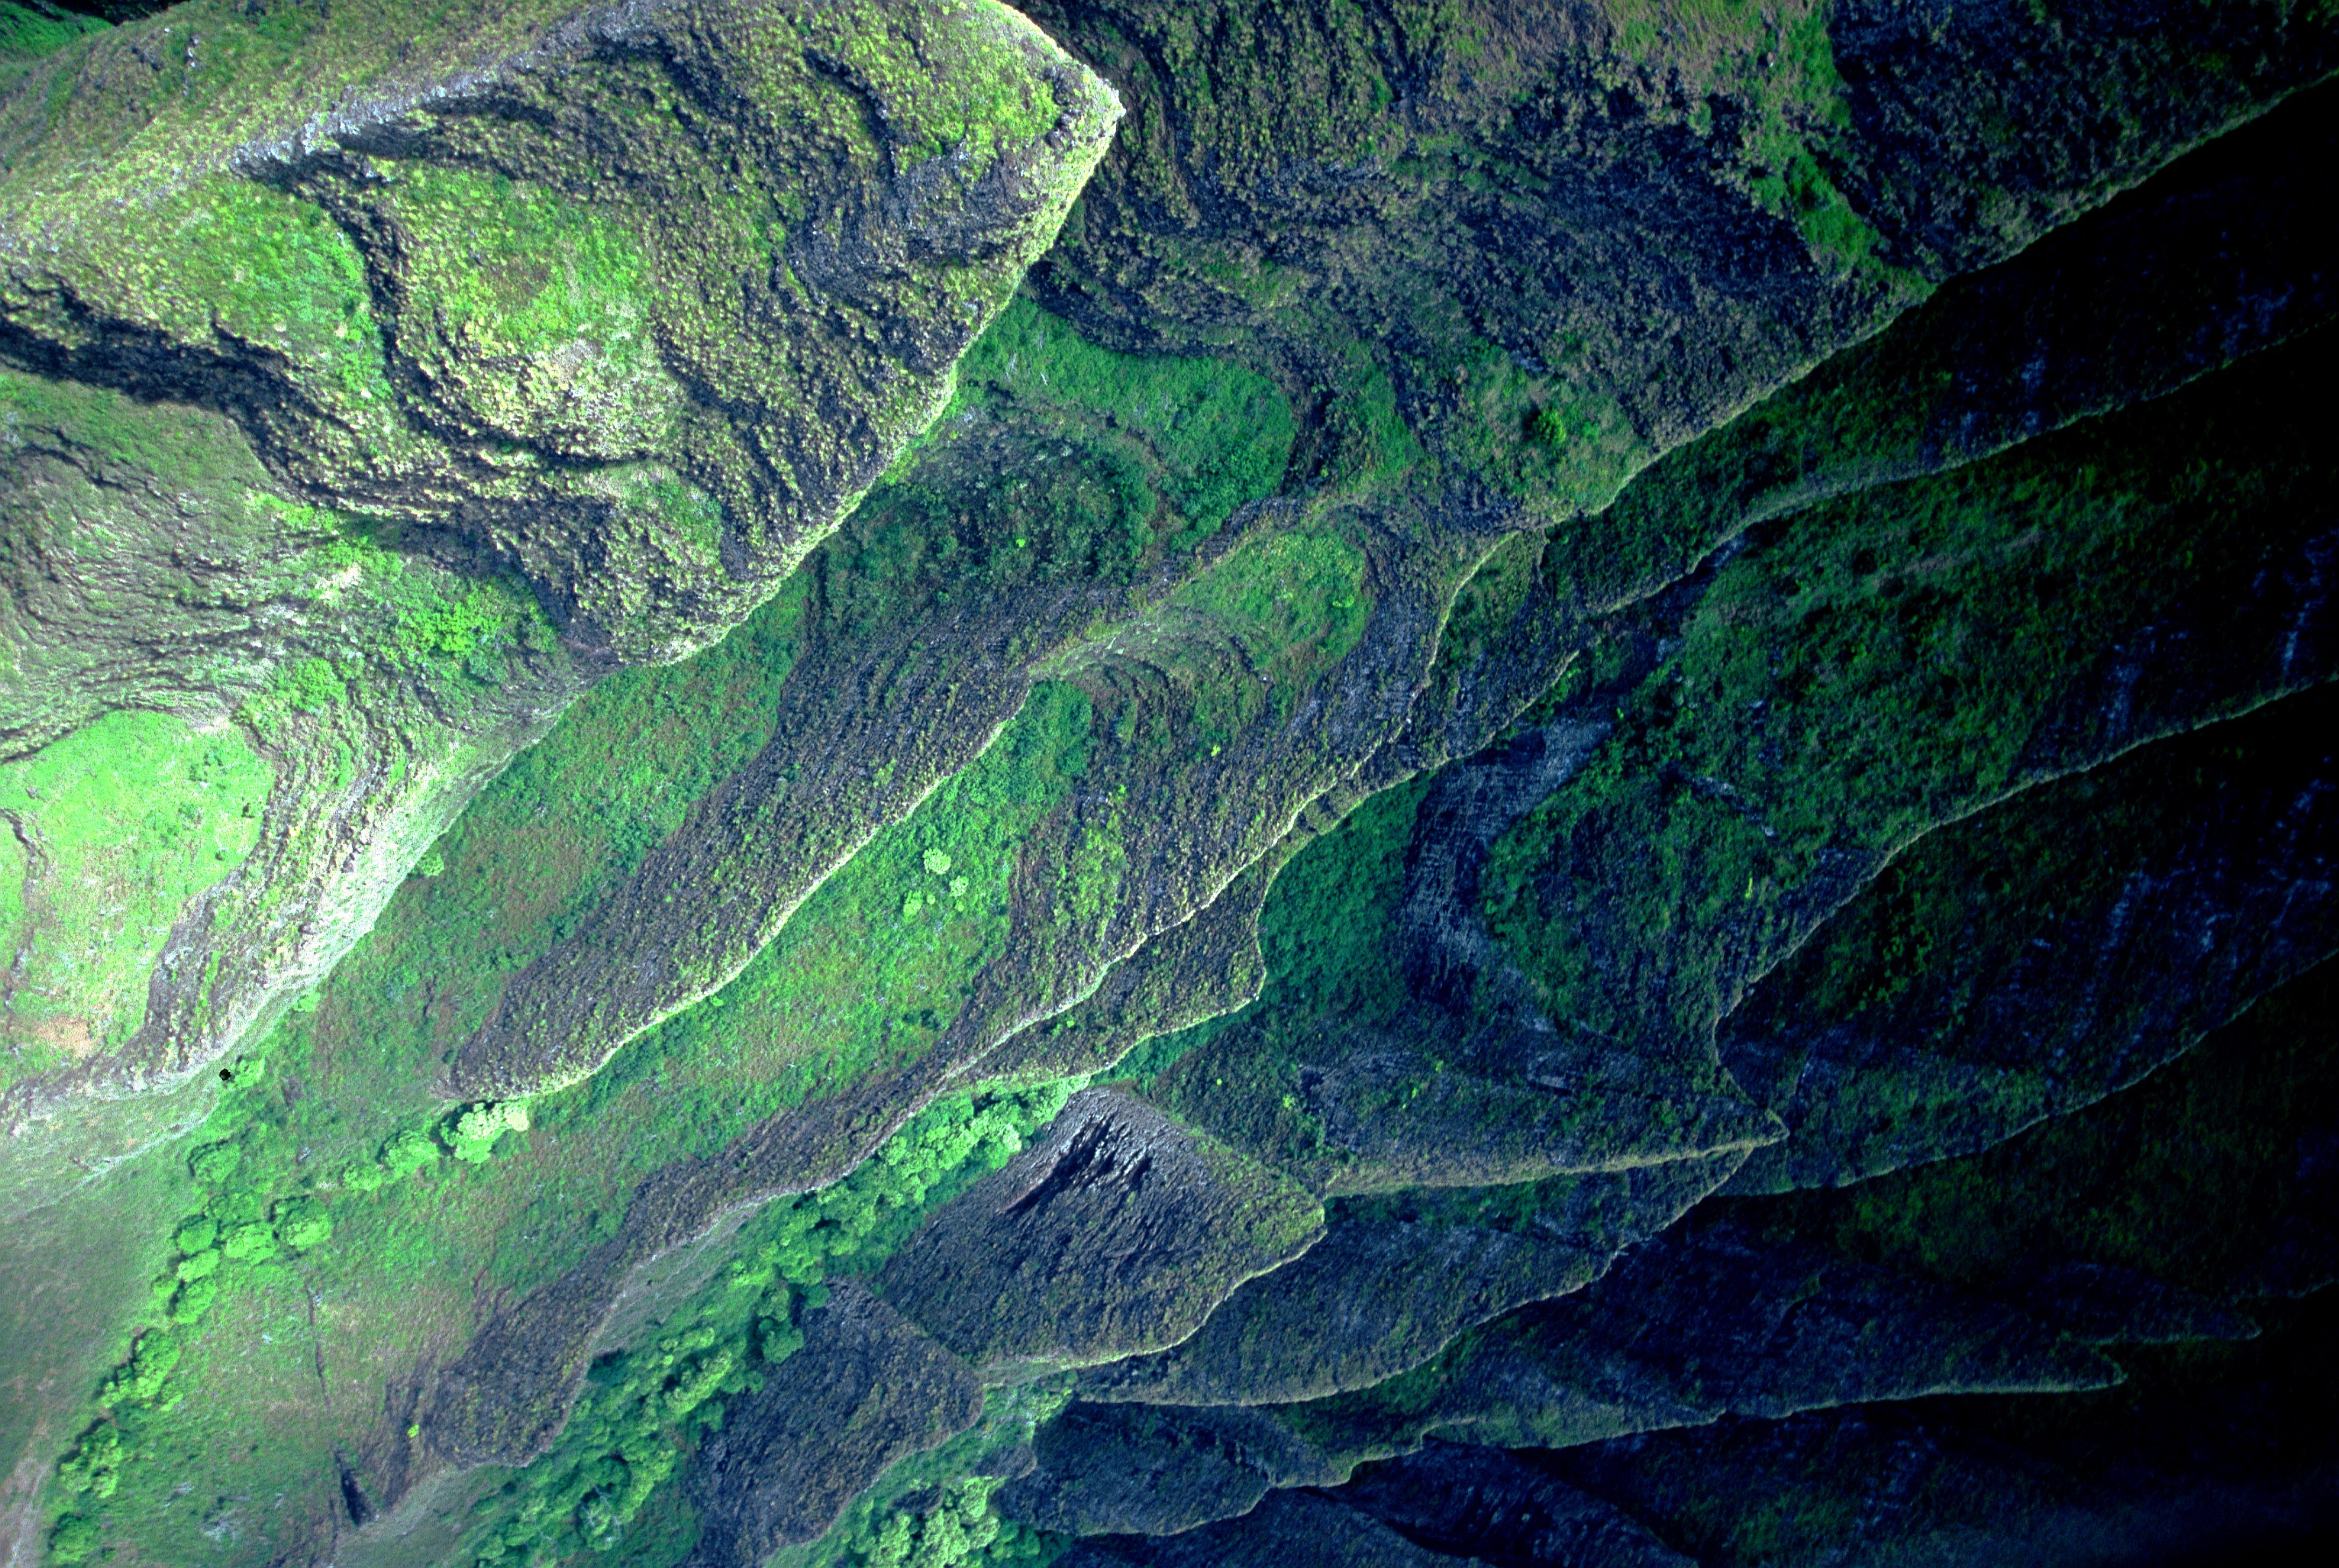
nature, texture, land, formation, cliff, green, seascape, terrain, aerial view, geology, plateau, and, landform, green field, aerial photography, geographical feature, geological phenomenon